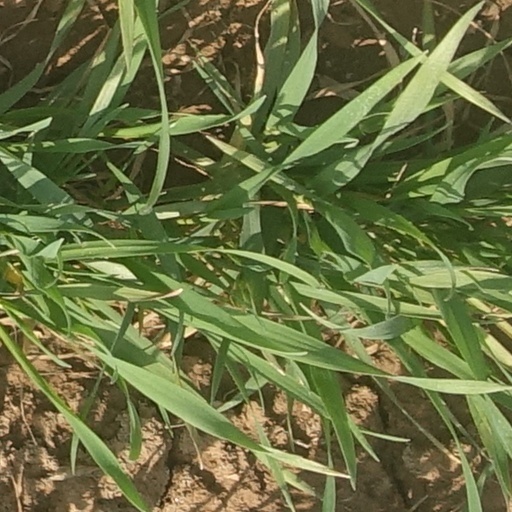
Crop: wheat